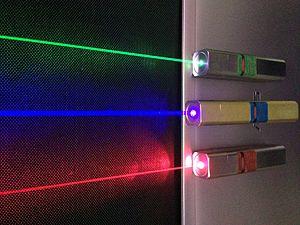
En mécanique quantique, un boson est une particule subatomique de spin entier qui obéit à la statistique de Bose-Einstein. Le théorème spin-statistique différencie les bosons des fermions, qui ont un spin demi-entier.
L'histoire de l'optique est une partie de l'histoire des sciences. Le terme optique vient du grec ancien τα ὀπτικά. C'est à l'origine, la science de tout ce qui est relatif à l'œil. Les Grecs distinguent l'optique de la dioptrique et de la catoptrique. Nous appellerions probablement la première science de la vision, la seconde science des lentilles et la troisième science des miroirs.